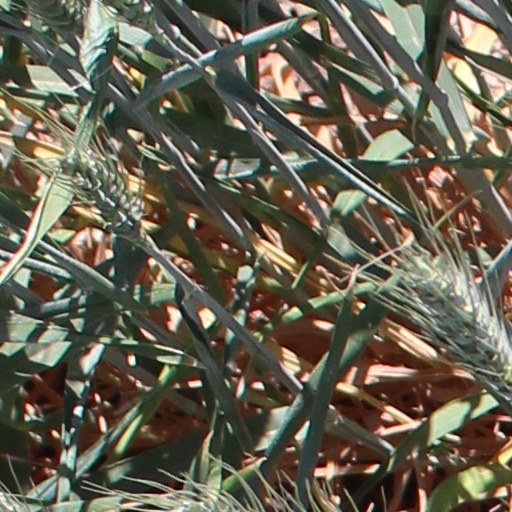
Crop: wheat